Queen's Own Oxfordshire Hussars

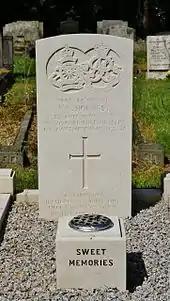
CWGC headstone of a QOOH gunner who died a few months after the end of the Second World War. The stone bears the dual insignia of the Royal Artillery (left) and QOOH (right).

On the outbreak of World War I, the QOOH and the rest of the TF were embodied on 4 August 1914. In accordance with the Territorial and Reserve Forces Act 1907 ("7 Edw. 7, c.9") which brought it into being, the TF was intended to be a home defence force during wartime and members could not be compelled to serve outside the country. However, soon after the outbreak of war, TF units were invited to volunteer for Overseas Service. On 15 August 1914, the War Office issued instructions to separate those men who had signed up for Home Service only, and form them into reserve units. On 31 August, the formation of a reserve or 2nd Line unit was authorised for each 1st Line unit where 60 per cent or more of the men had volunteered for Overseas Service. The titles of these 2nd Line units would be the same as the original, but distinguished by a '2/' prefix. In this way duplicate regiments, brigades and divisions were created, mirroring those TF formations being sent overseas. Later 3rd Line units were created to train reinforcements for the 1st and 2nd Lines.